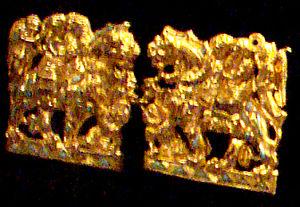
Tillia tepe, Tilia tepe, Tillya tepe, ou Tillā tapa ou « le tertre d’or », ou « la colline de l’or » est un site archéologique afghan situé dans la province de Djôzdjân à proximité de Chéberghân et fouillé en 1978 par une équipe soviéto-afghane dirigée par l’archéologue russo-grec Viktor Sarianidi, un an avant l’invasion soviétique de l’Afghanistan de 1979.